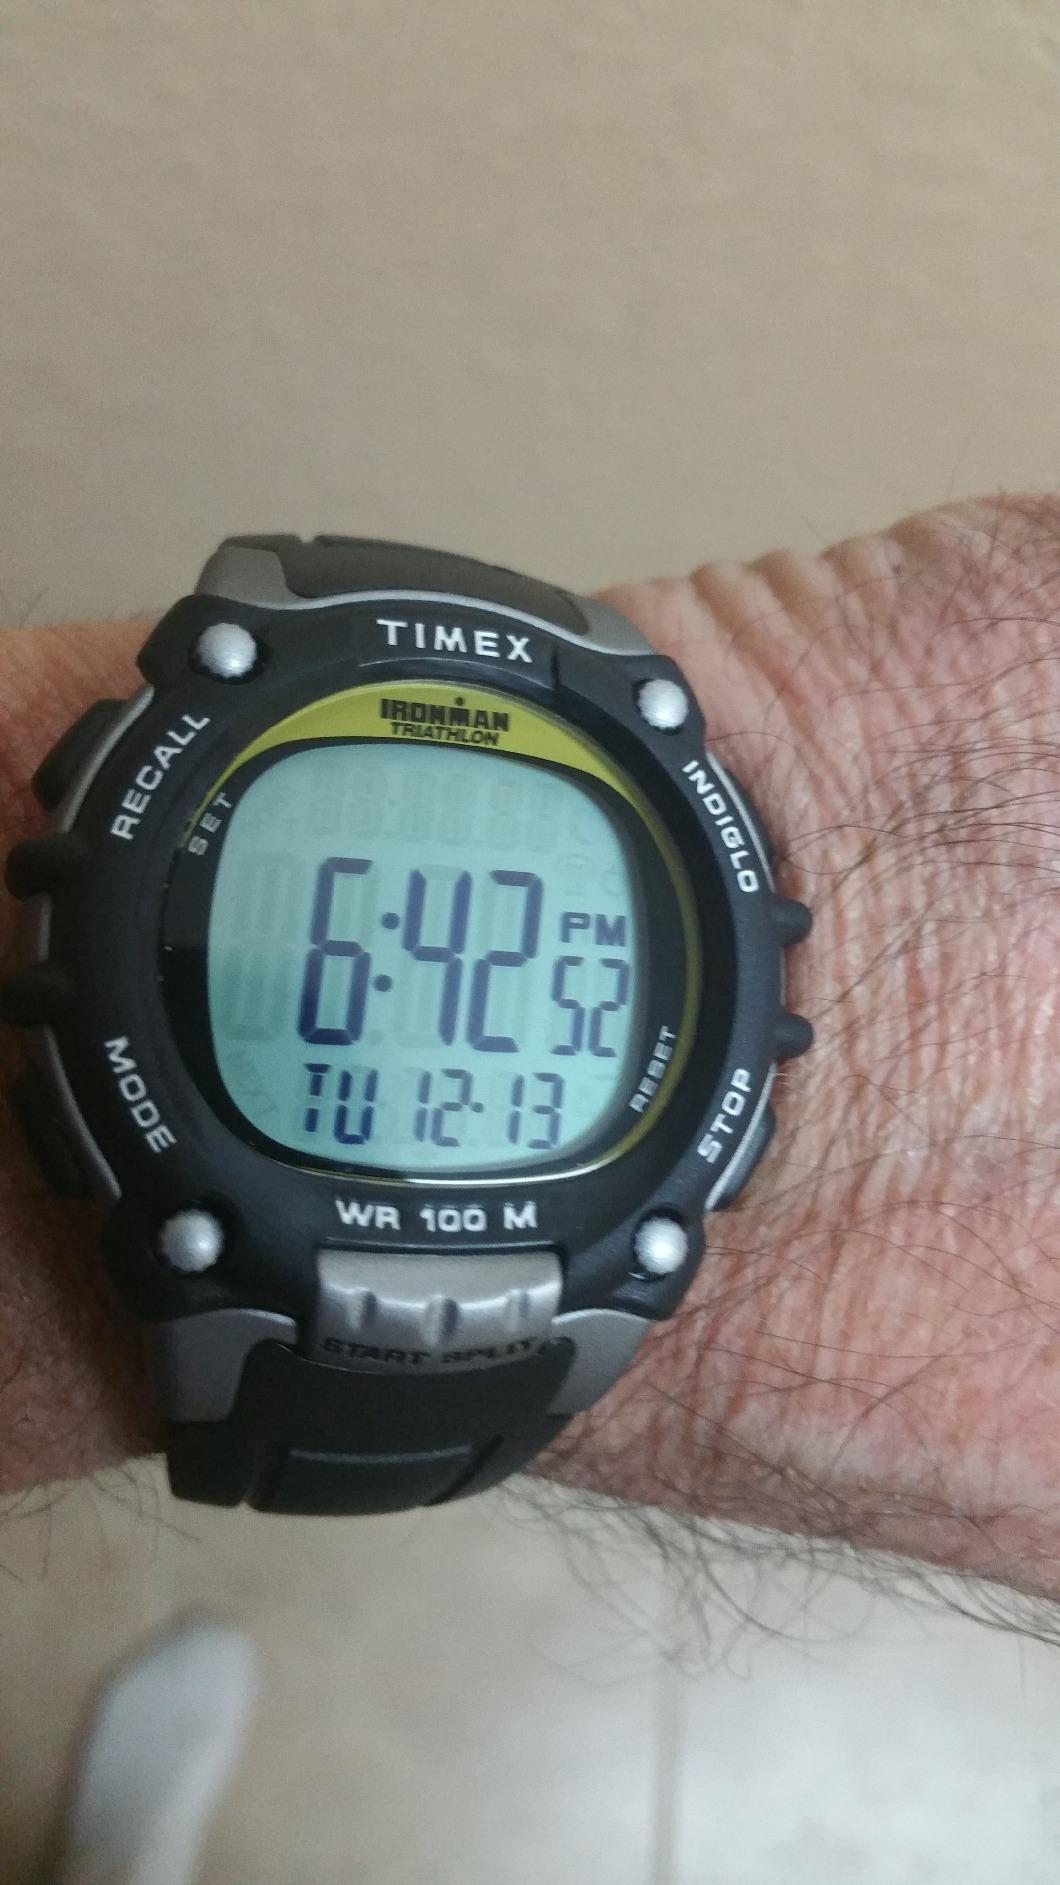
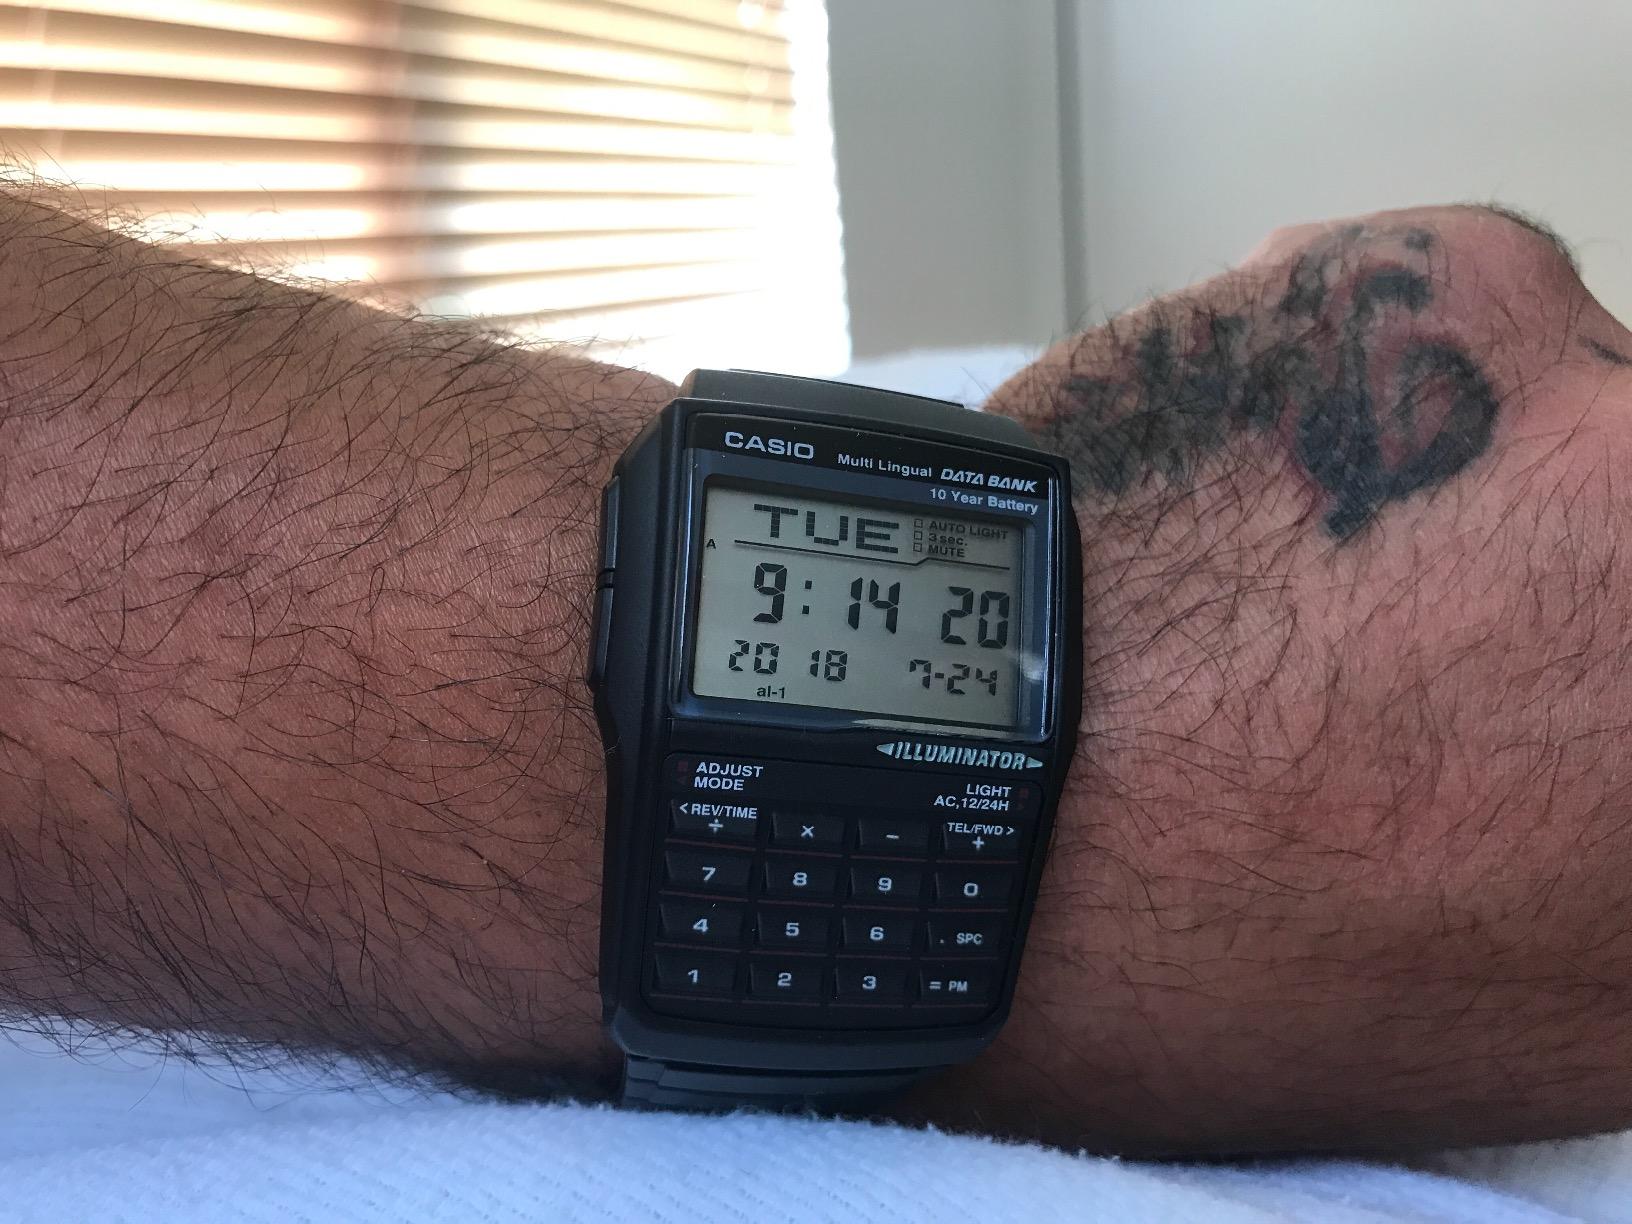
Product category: accessories_watch
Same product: no